Dorsey Crowe

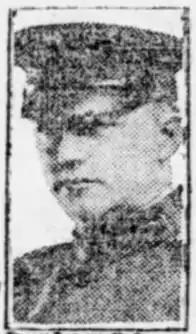
Crowe as an Air Service Lieutenant, 1918

Crowe was born on August 21, 1891, in Omaha, Nebraska, to Kathryn Josephine (née Ryan) (1866–1941) and Stephen Augustus Crowe (1860–1925), who had been respectively born in Illinois and Iowa, both to parents born in Ireland. He was the eldest of five children and three sons. He was a nephew of notorious kidnapper Pat Crowe, who abducted wealthy meatpacking heir Edward Cudahy Jr. in 1900. The family moved to Illinois sometime between 1892 and 1897, and by 1900 he was living in the River North district in what was then known as "Smokey Hollow" at what is now 400 North Wells Street, across Kinzie Avenue from what was then Wells Street Station and would later become Merchandise Mart in a hotel owned and operated by his father. By 1910 the family moved up north to 753 North Dearborn Avenue, in another hotel owned by the elder Crowe known as the Dearborn Hotel. Dorsey would still be living there as of 1917, at which point he was also operating a real-estate business, and would work in the same building one address to the north at 755 North Dearborn at the start of his aldermanic tenure.